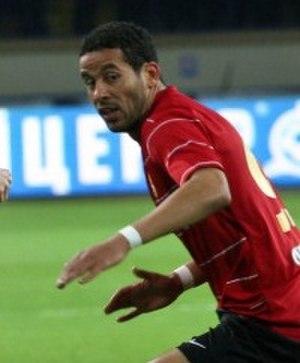
Mohamed Larbi Arouri, né le 13 mai 1983 à Tunis, est un footballeur tunisien. Il évolue au poste de défenseur entre 2002 et 2014.